Dominican War of Independence

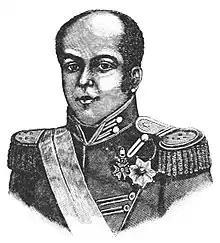
Faustin Soulouque

A year later, on June 17, 1845, a small Dominican detachment from Las Matas, under the command of General Antonio Duvergé, invaded Haiti, capturing four enemy trenches and killing over 100 Haitian troops at the cost of only 2 killed. The invaders captured two towns on the Plateau du Centre and established a bastion at Cachimán. Haitian President Jean-Louis Pierrot quickly mobilized his army and counterattacked on July 13, resulting in over 200 casualties on the Haitian side, while the Dominican forces were able to repulse the attack without suffering any casualties. On July 22, the Haitian forces launched another attack on the Dominican stronghold at Fort Cachimán. The Haitians were repulsed after a battle that lasted three and a half hours, in which the Dominicans only suffered seven casualties. But the arrival of Haitian reinforcements soon compelled the Dominicans to retreat back across the frontier.